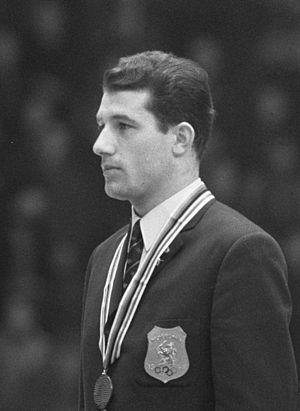
Cornelis Arie Verkerk, plus connu sous le nom de Kees Verkerk, est un patineur de vitesse néerlandais né le 28 octobre 1942 à Maasdam. Il est notamment quatre fois médaillé olympique.